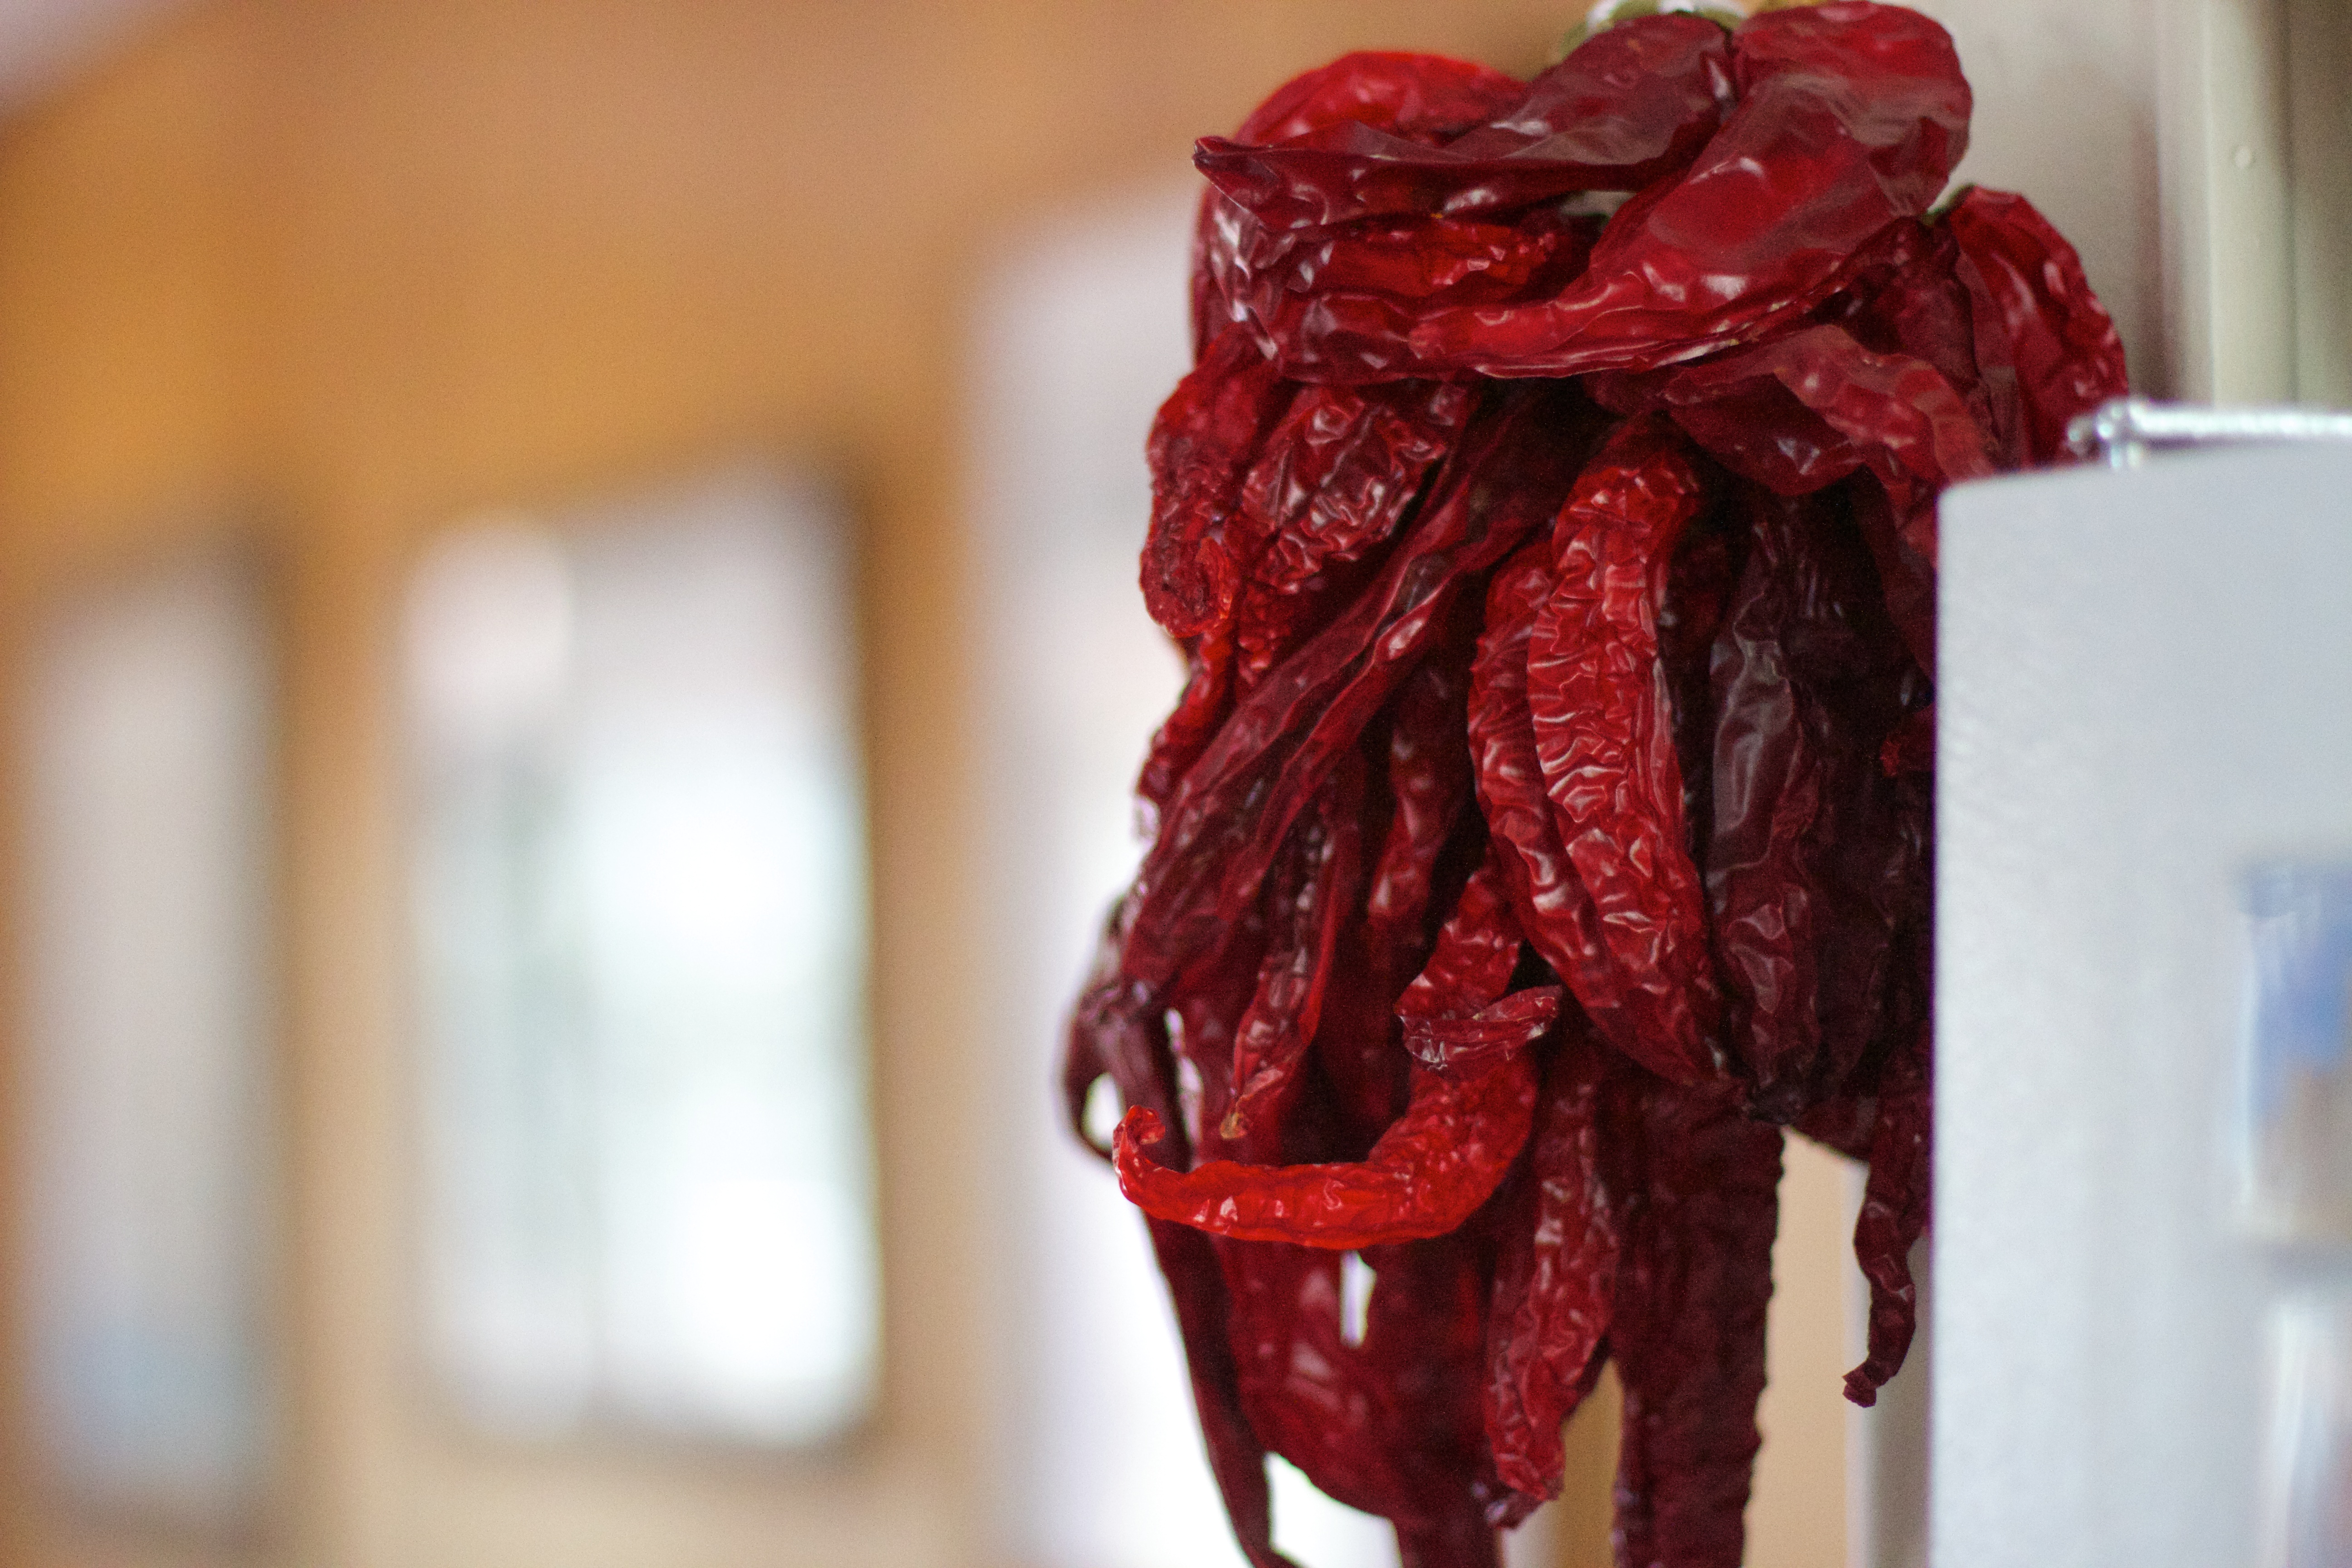
flower, petal, food, red, produce, color, clothing, textile, dress, sweetness, flavor